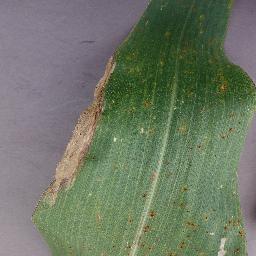
Label: Corn___Northern_Leaf_Blight